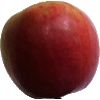
Label: Apple Crimson Snow 1